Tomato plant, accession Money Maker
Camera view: tilt-top (135 deg); turntable rotation: 240 degrees
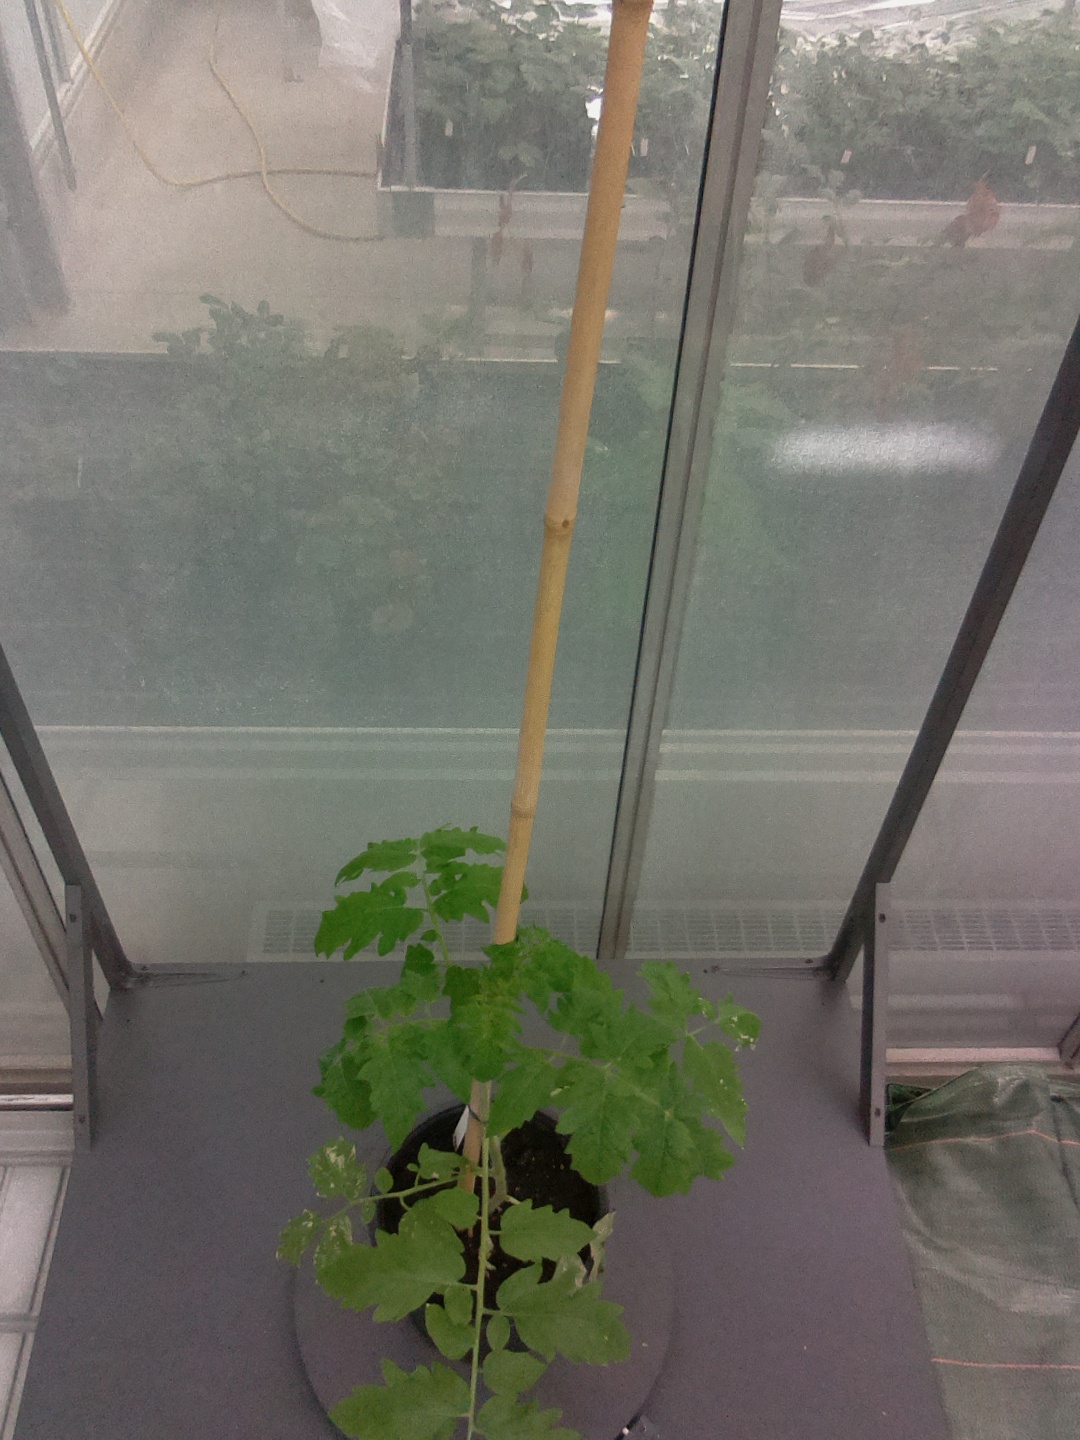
BBCH growth stage 14: 8 of true leaves visible